Drop Shot

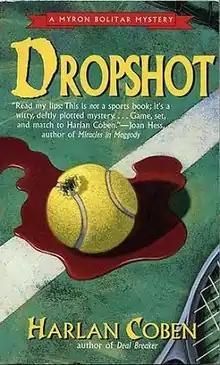
First edition (publ. Dell Books)

Drop Shot is a murder mystery by Harlan Coben. It is the second novel featuring Myron Bolitar. It was published in 1996.